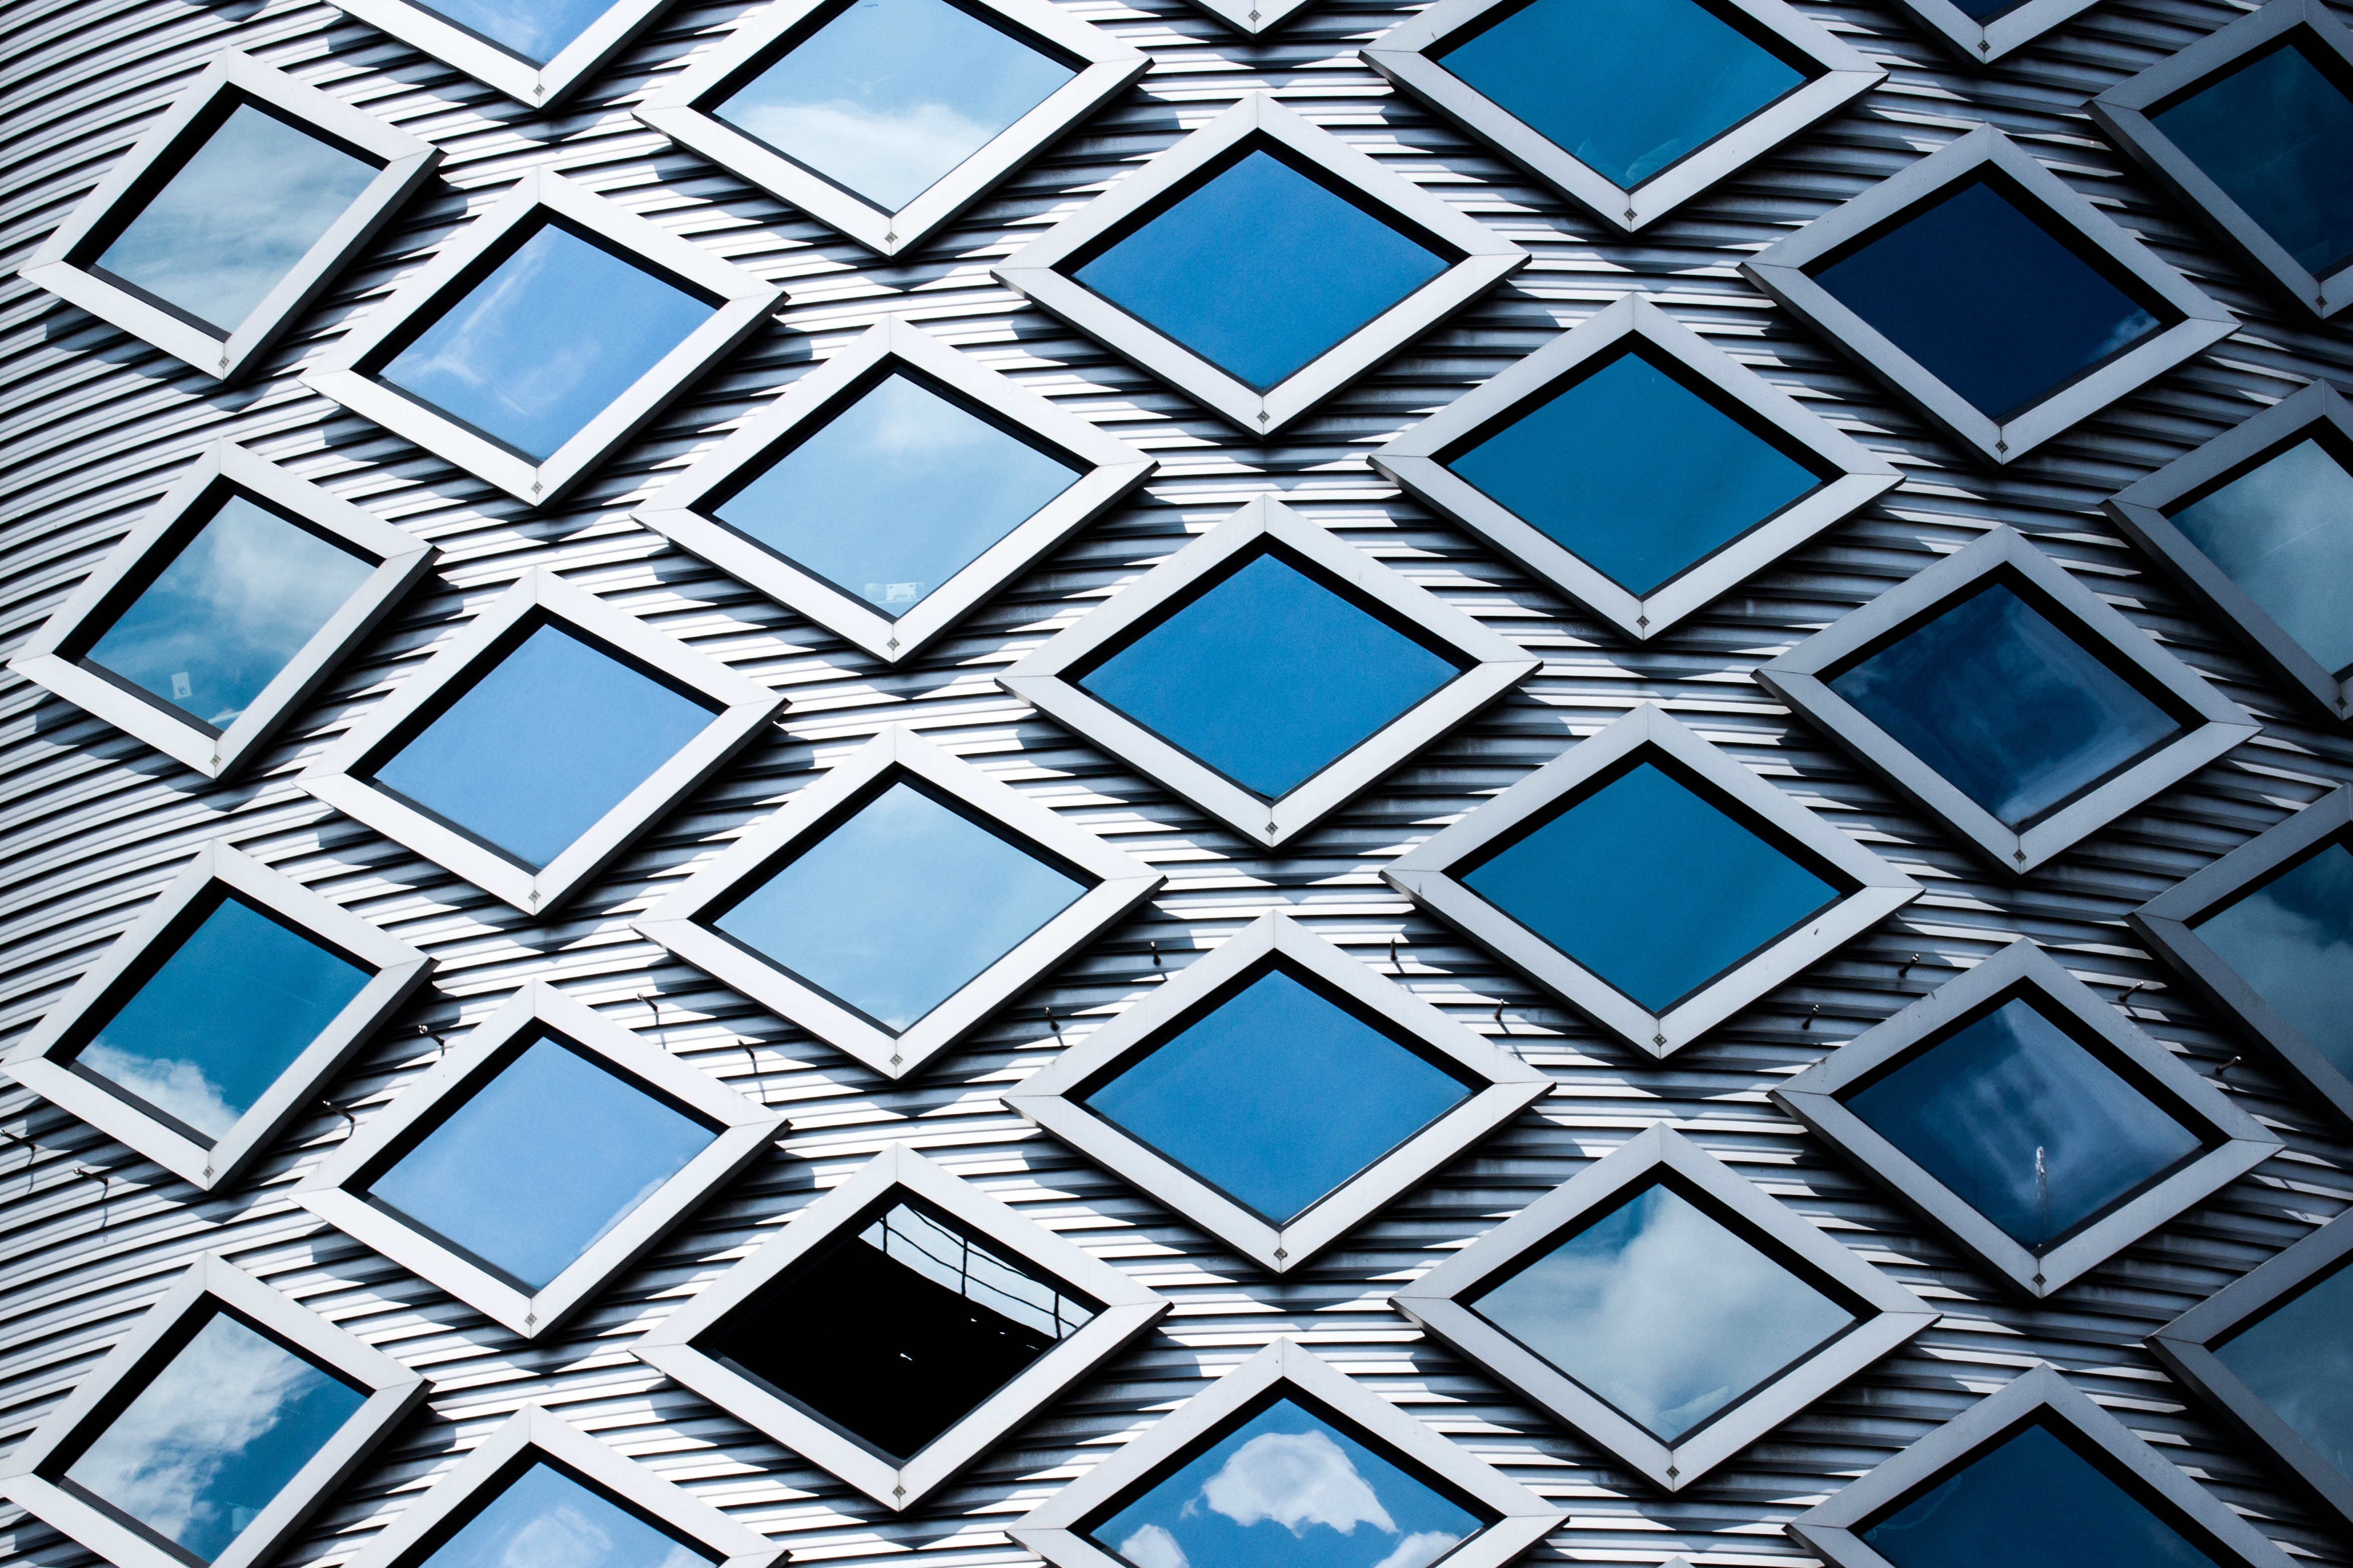
texture, pattern, line, color, blue, circle, font, art, design, windows, symmetry, shape, black sheep, flooring, half way through